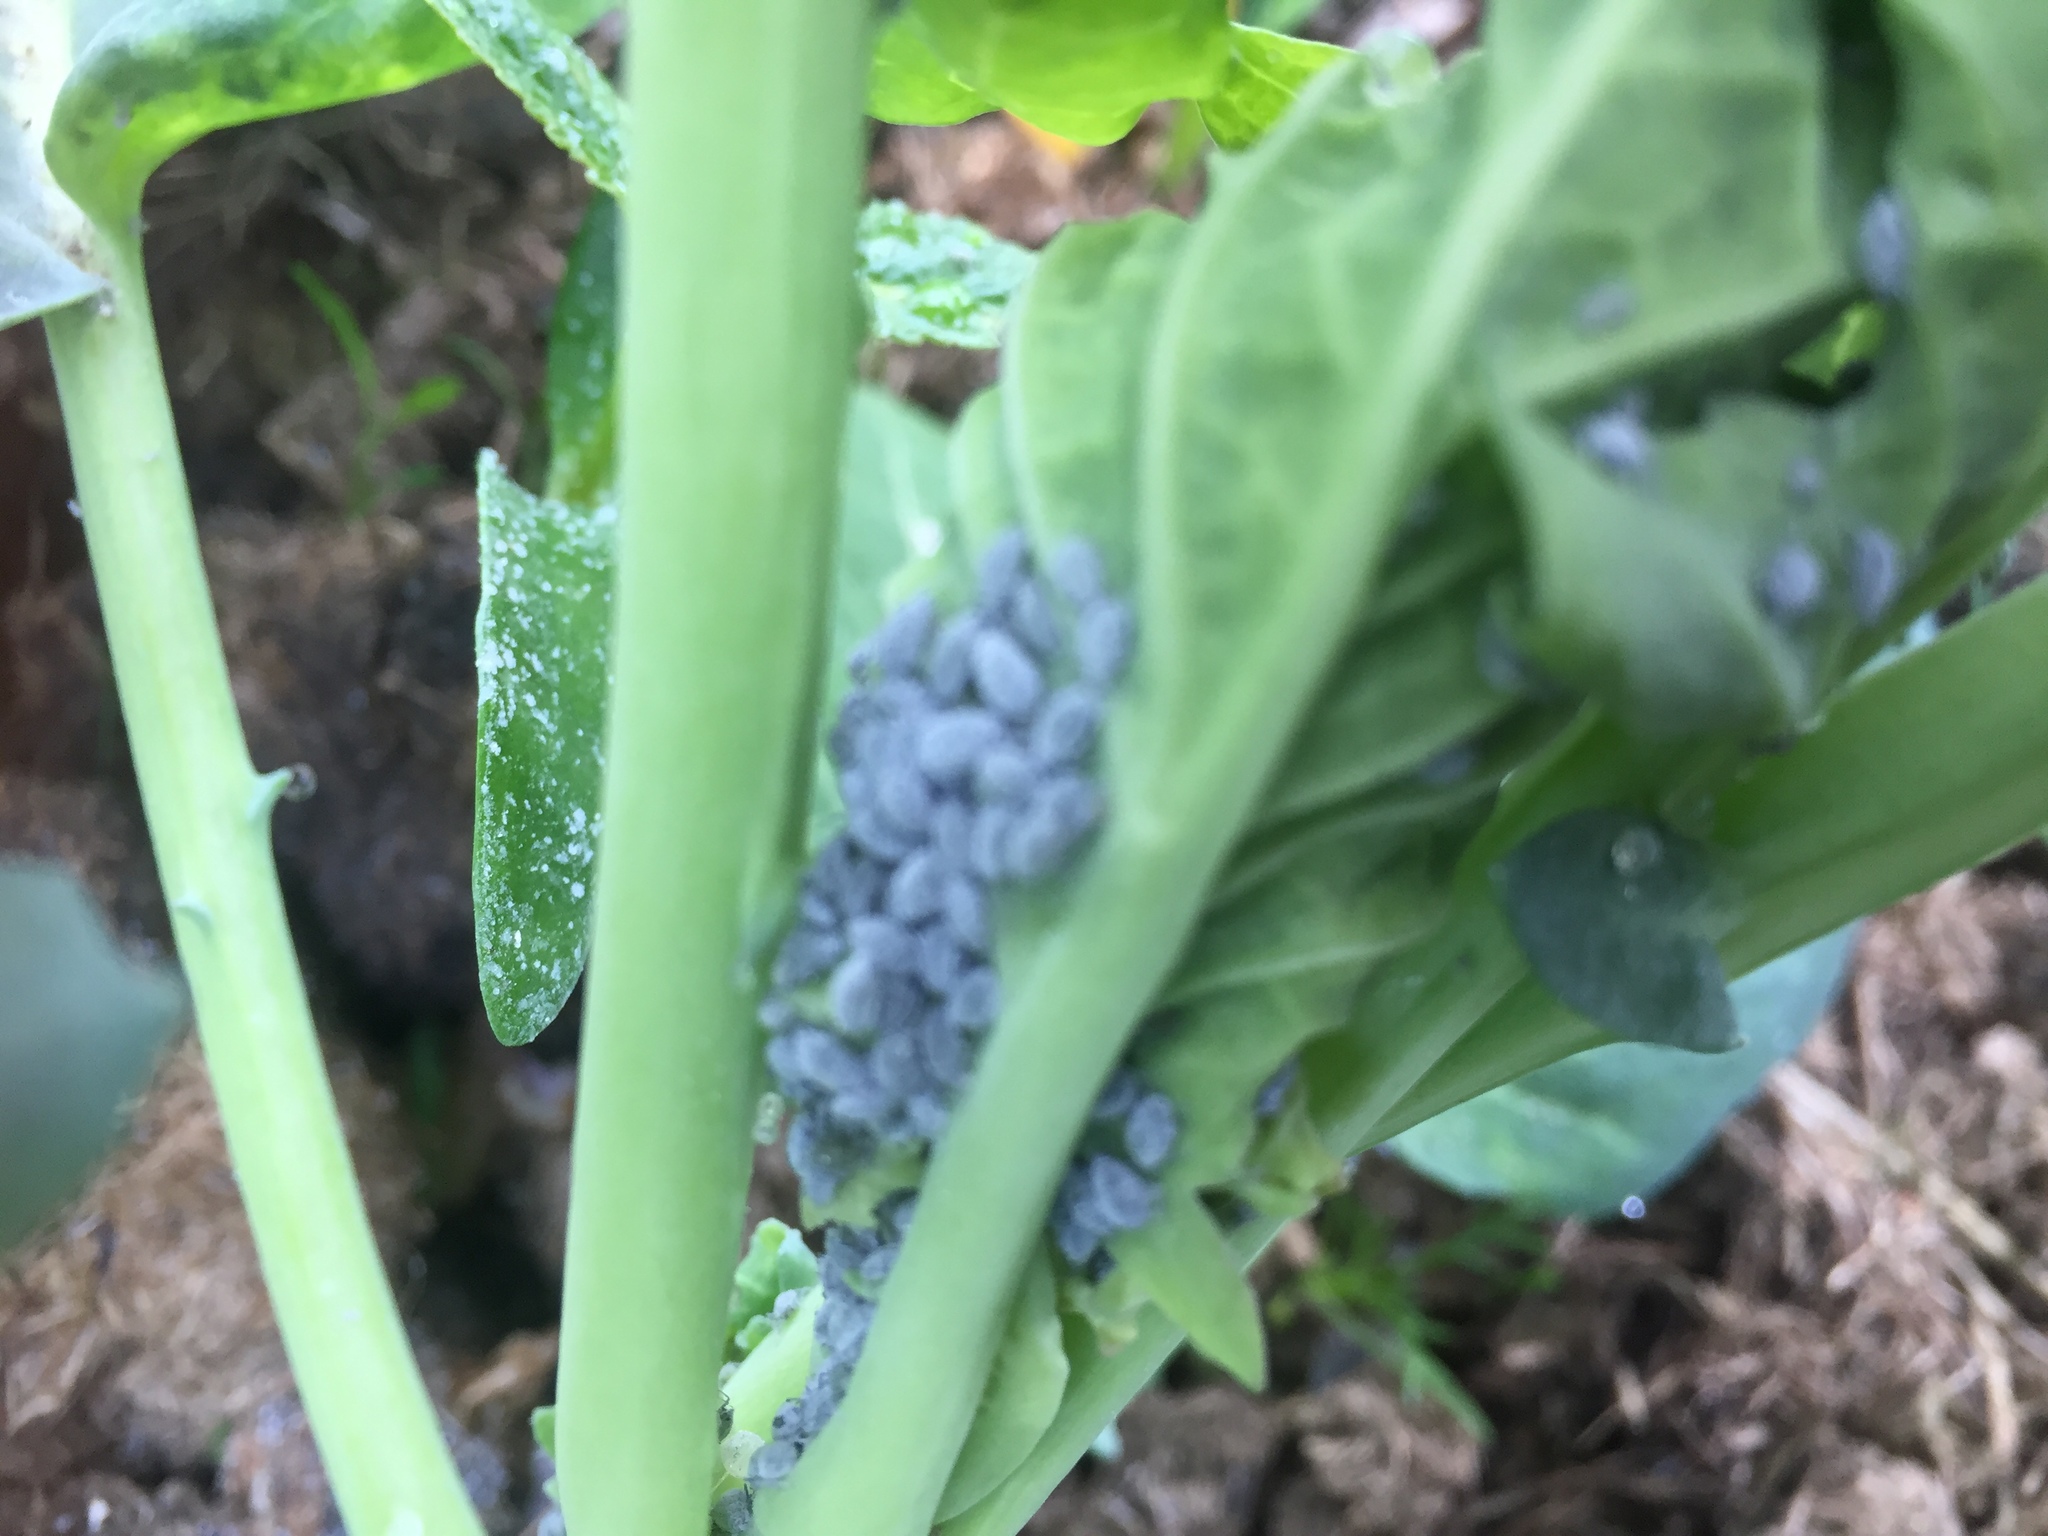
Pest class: cabbage_aphid